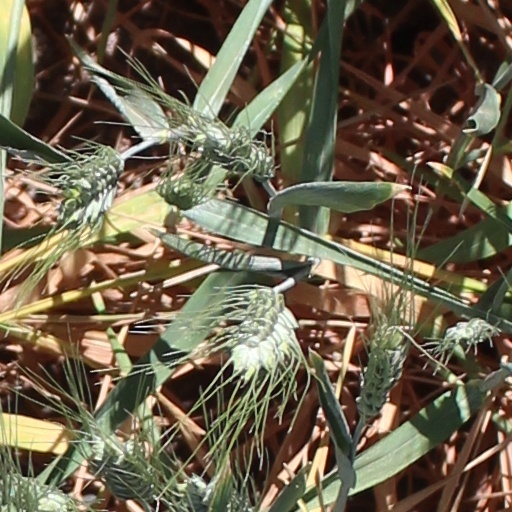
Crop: wheat